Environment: real
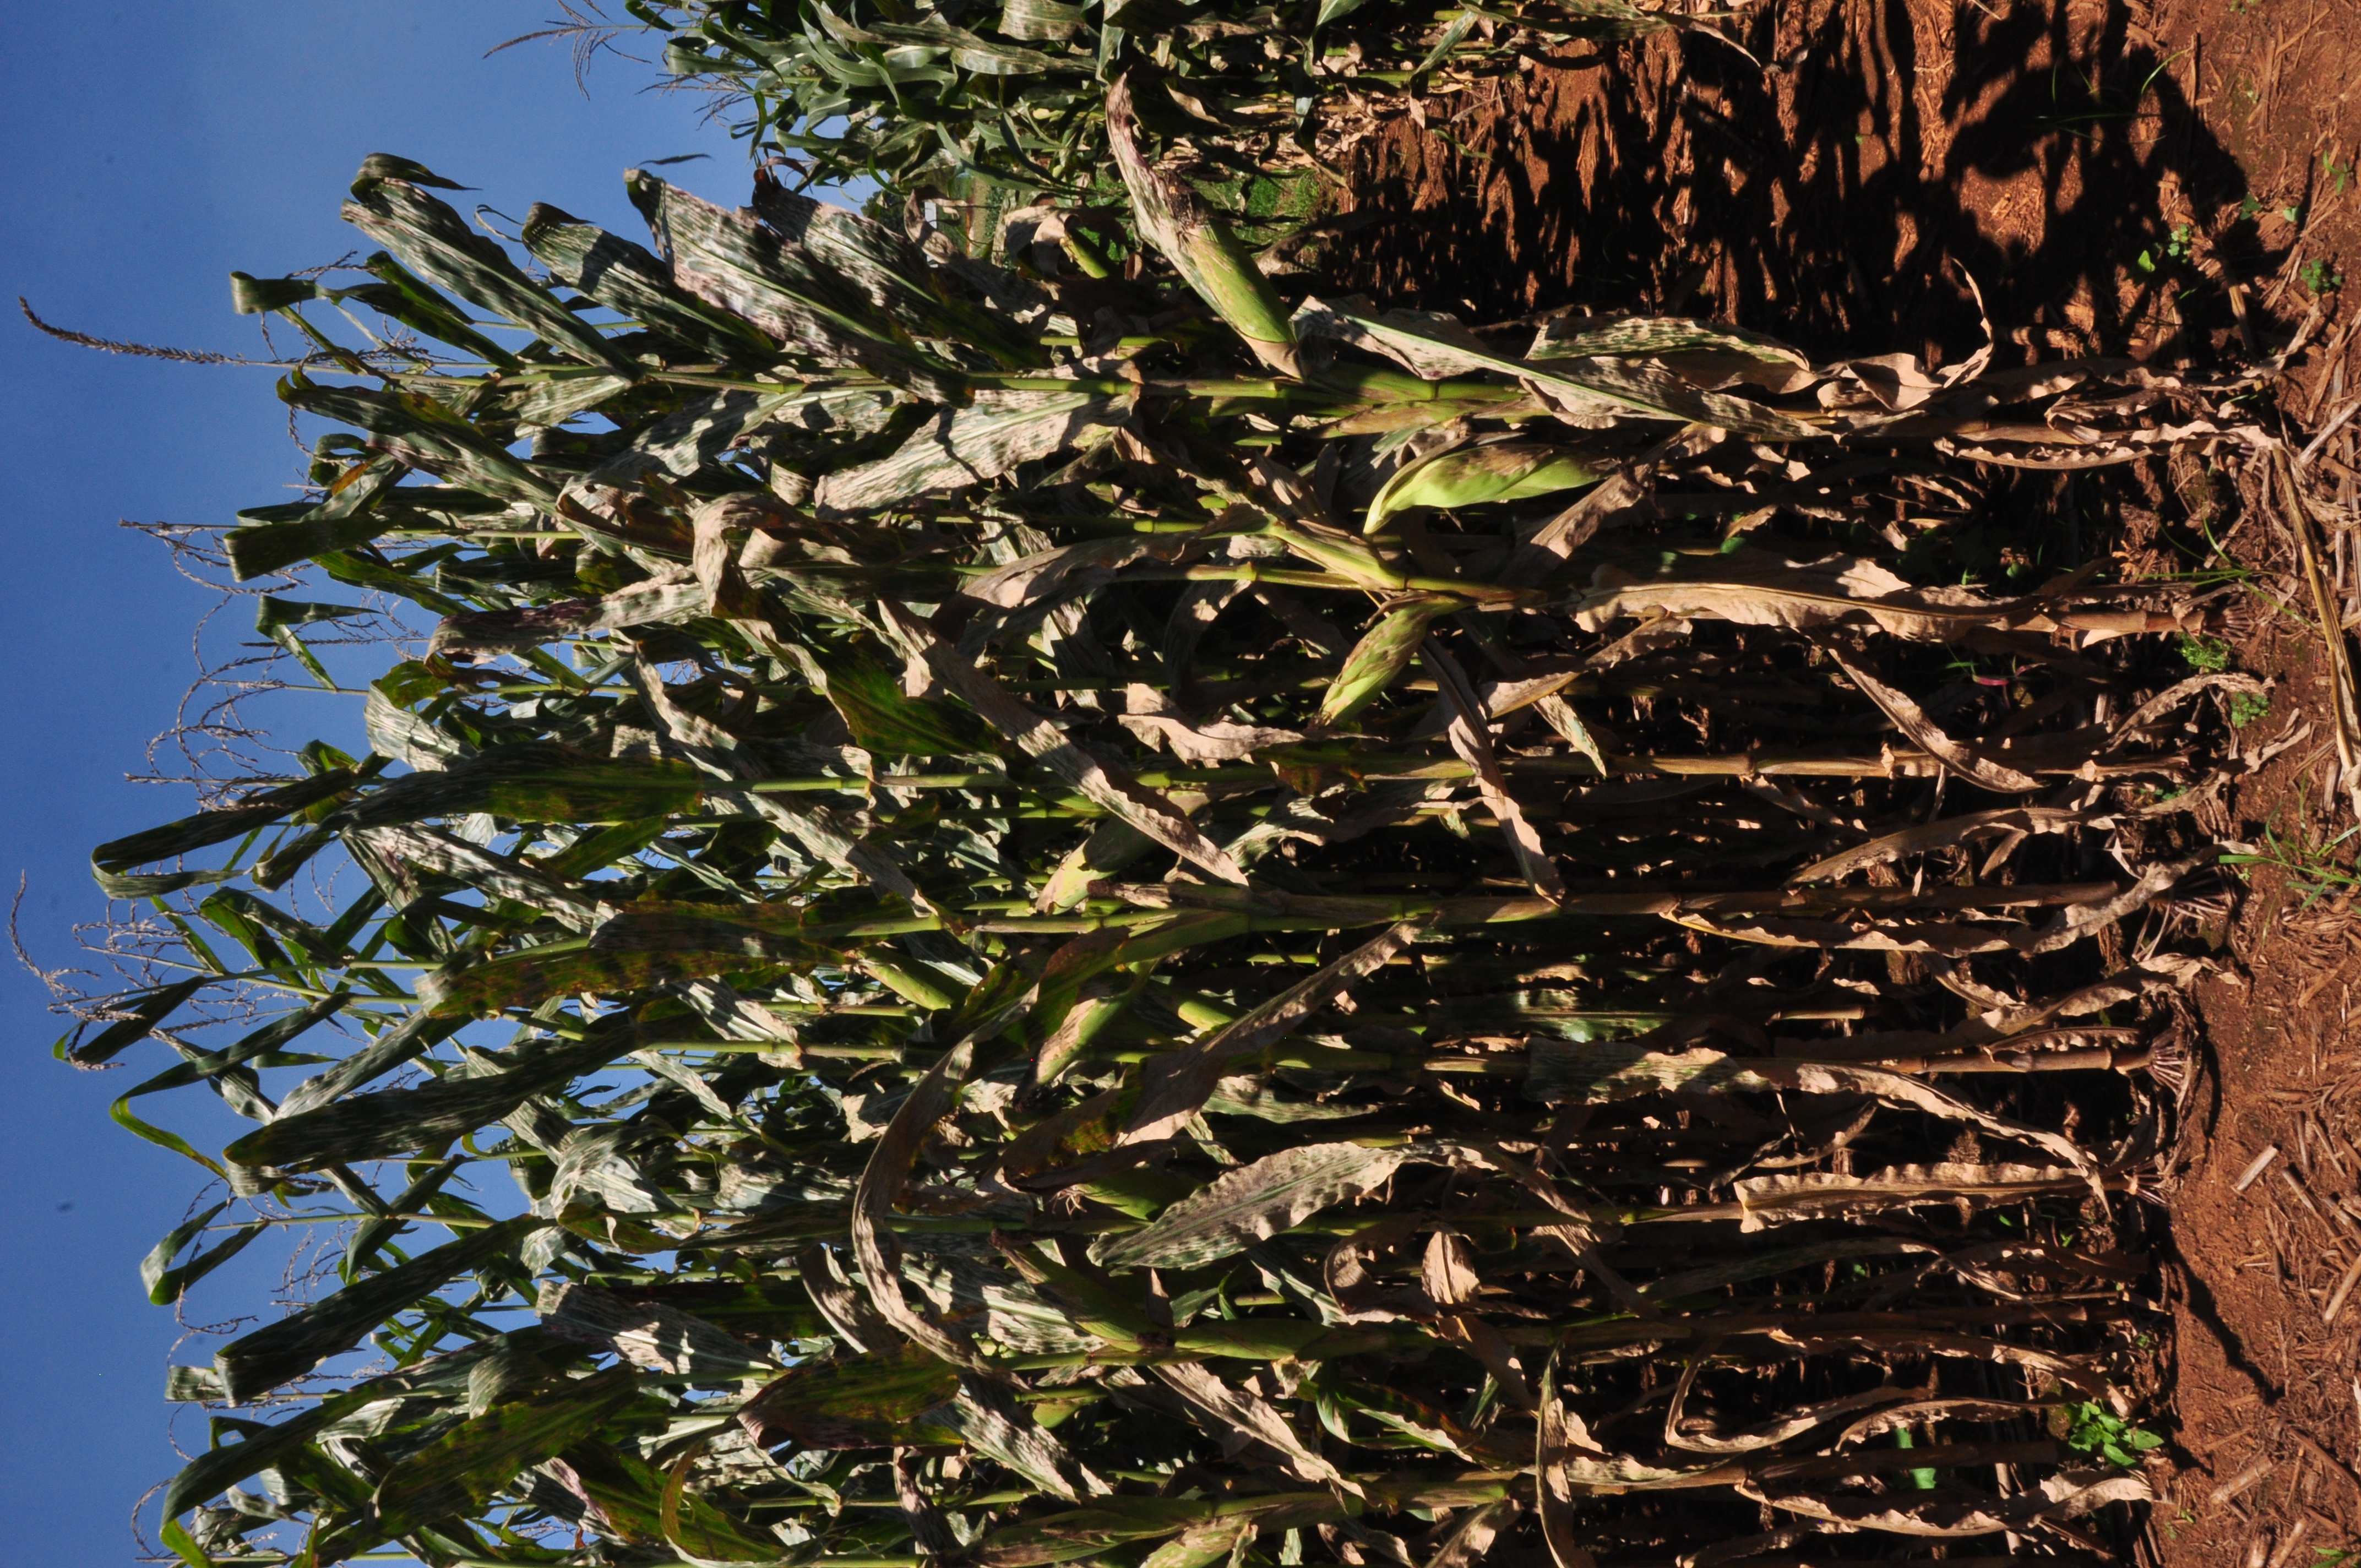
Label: gray_leaf_spot